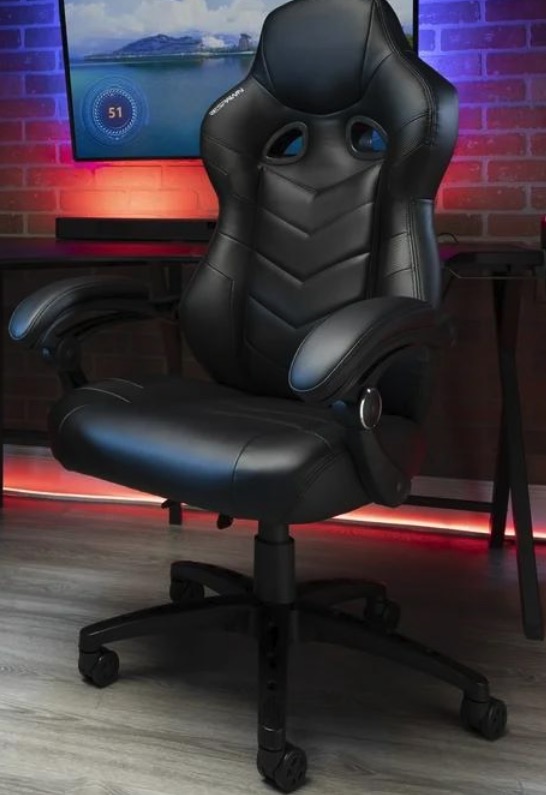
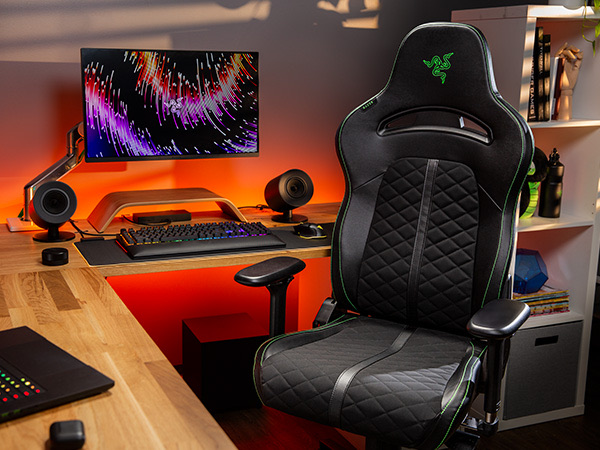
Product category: items_chair
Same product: no